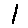
Label: 1